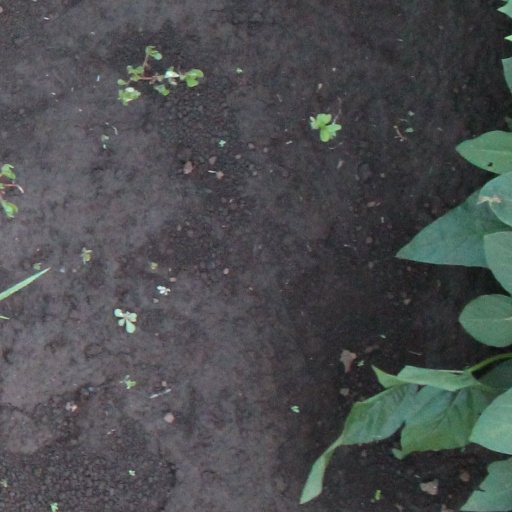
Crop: soybean